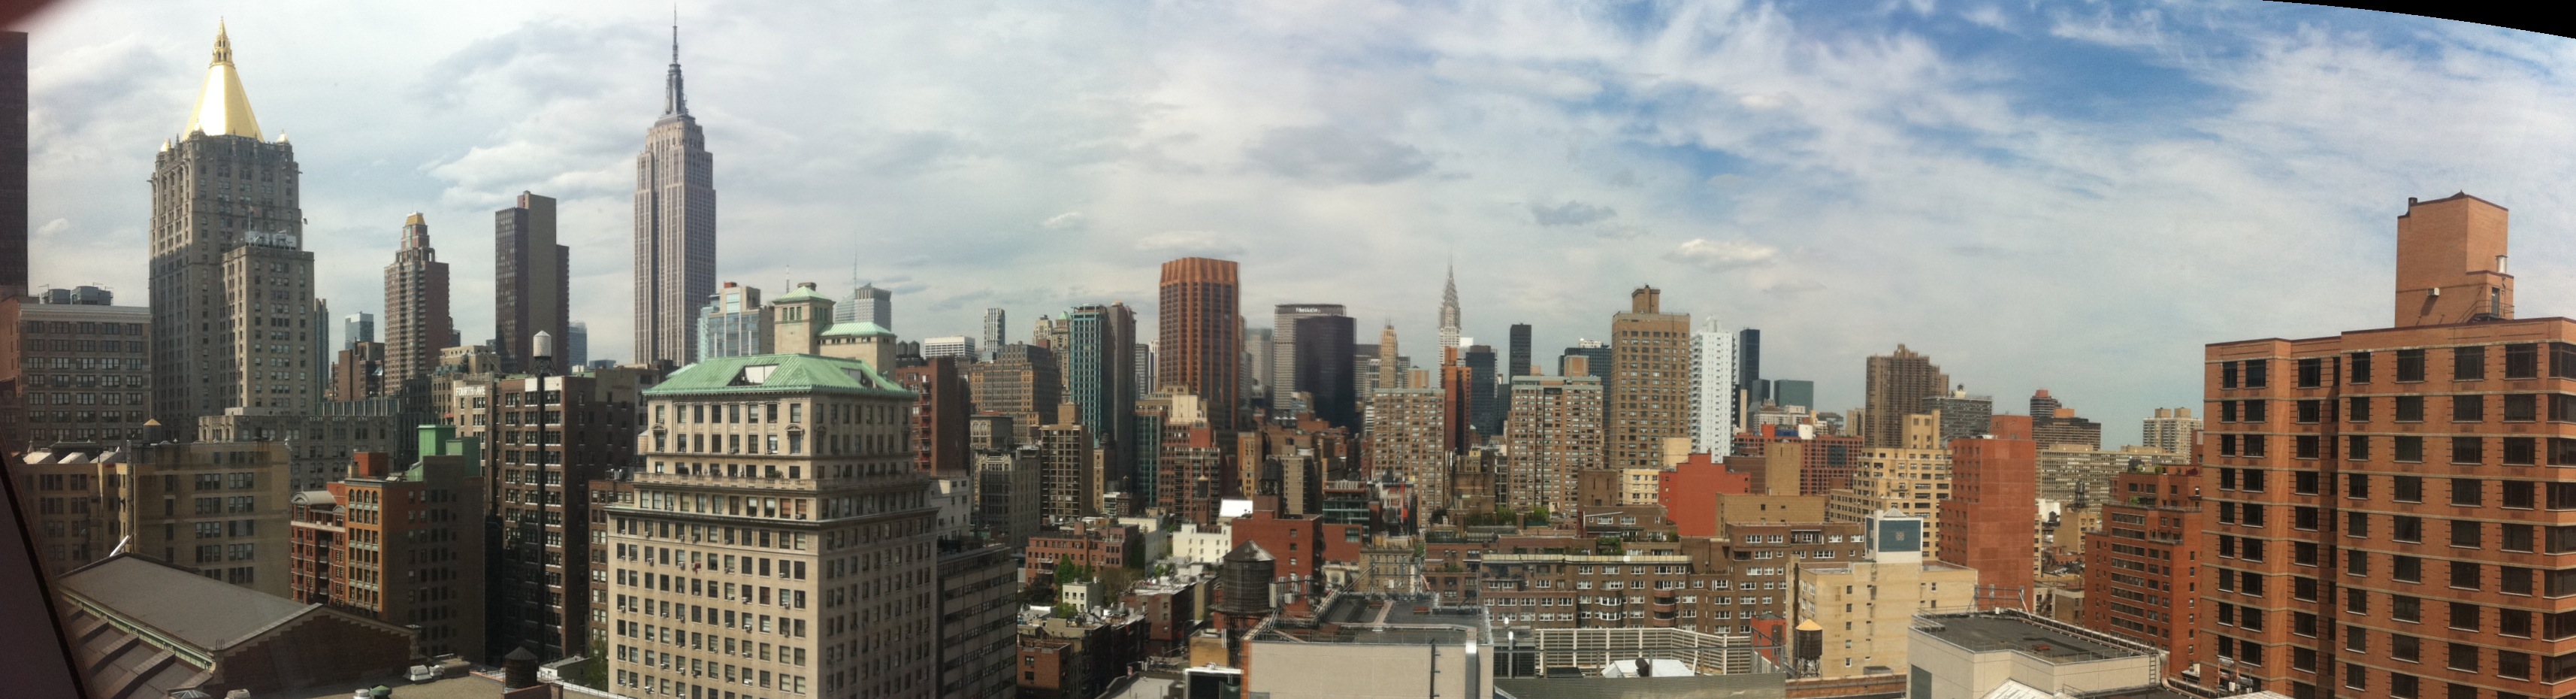
skyline, city, skyscraper, cityscape, panorama, downtown, plaza, landmark, tower block, newyork, metropolis, neighbourhood, human settlement, metropolitan area